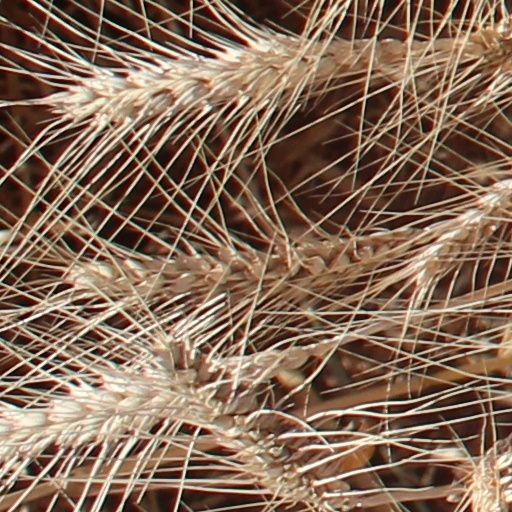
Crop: wheat